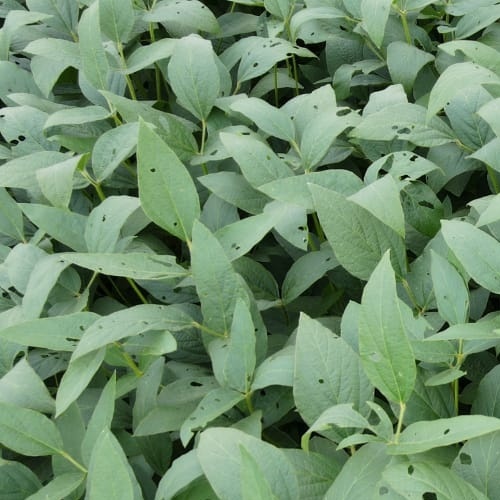
Label: Diabrotica_speciosa